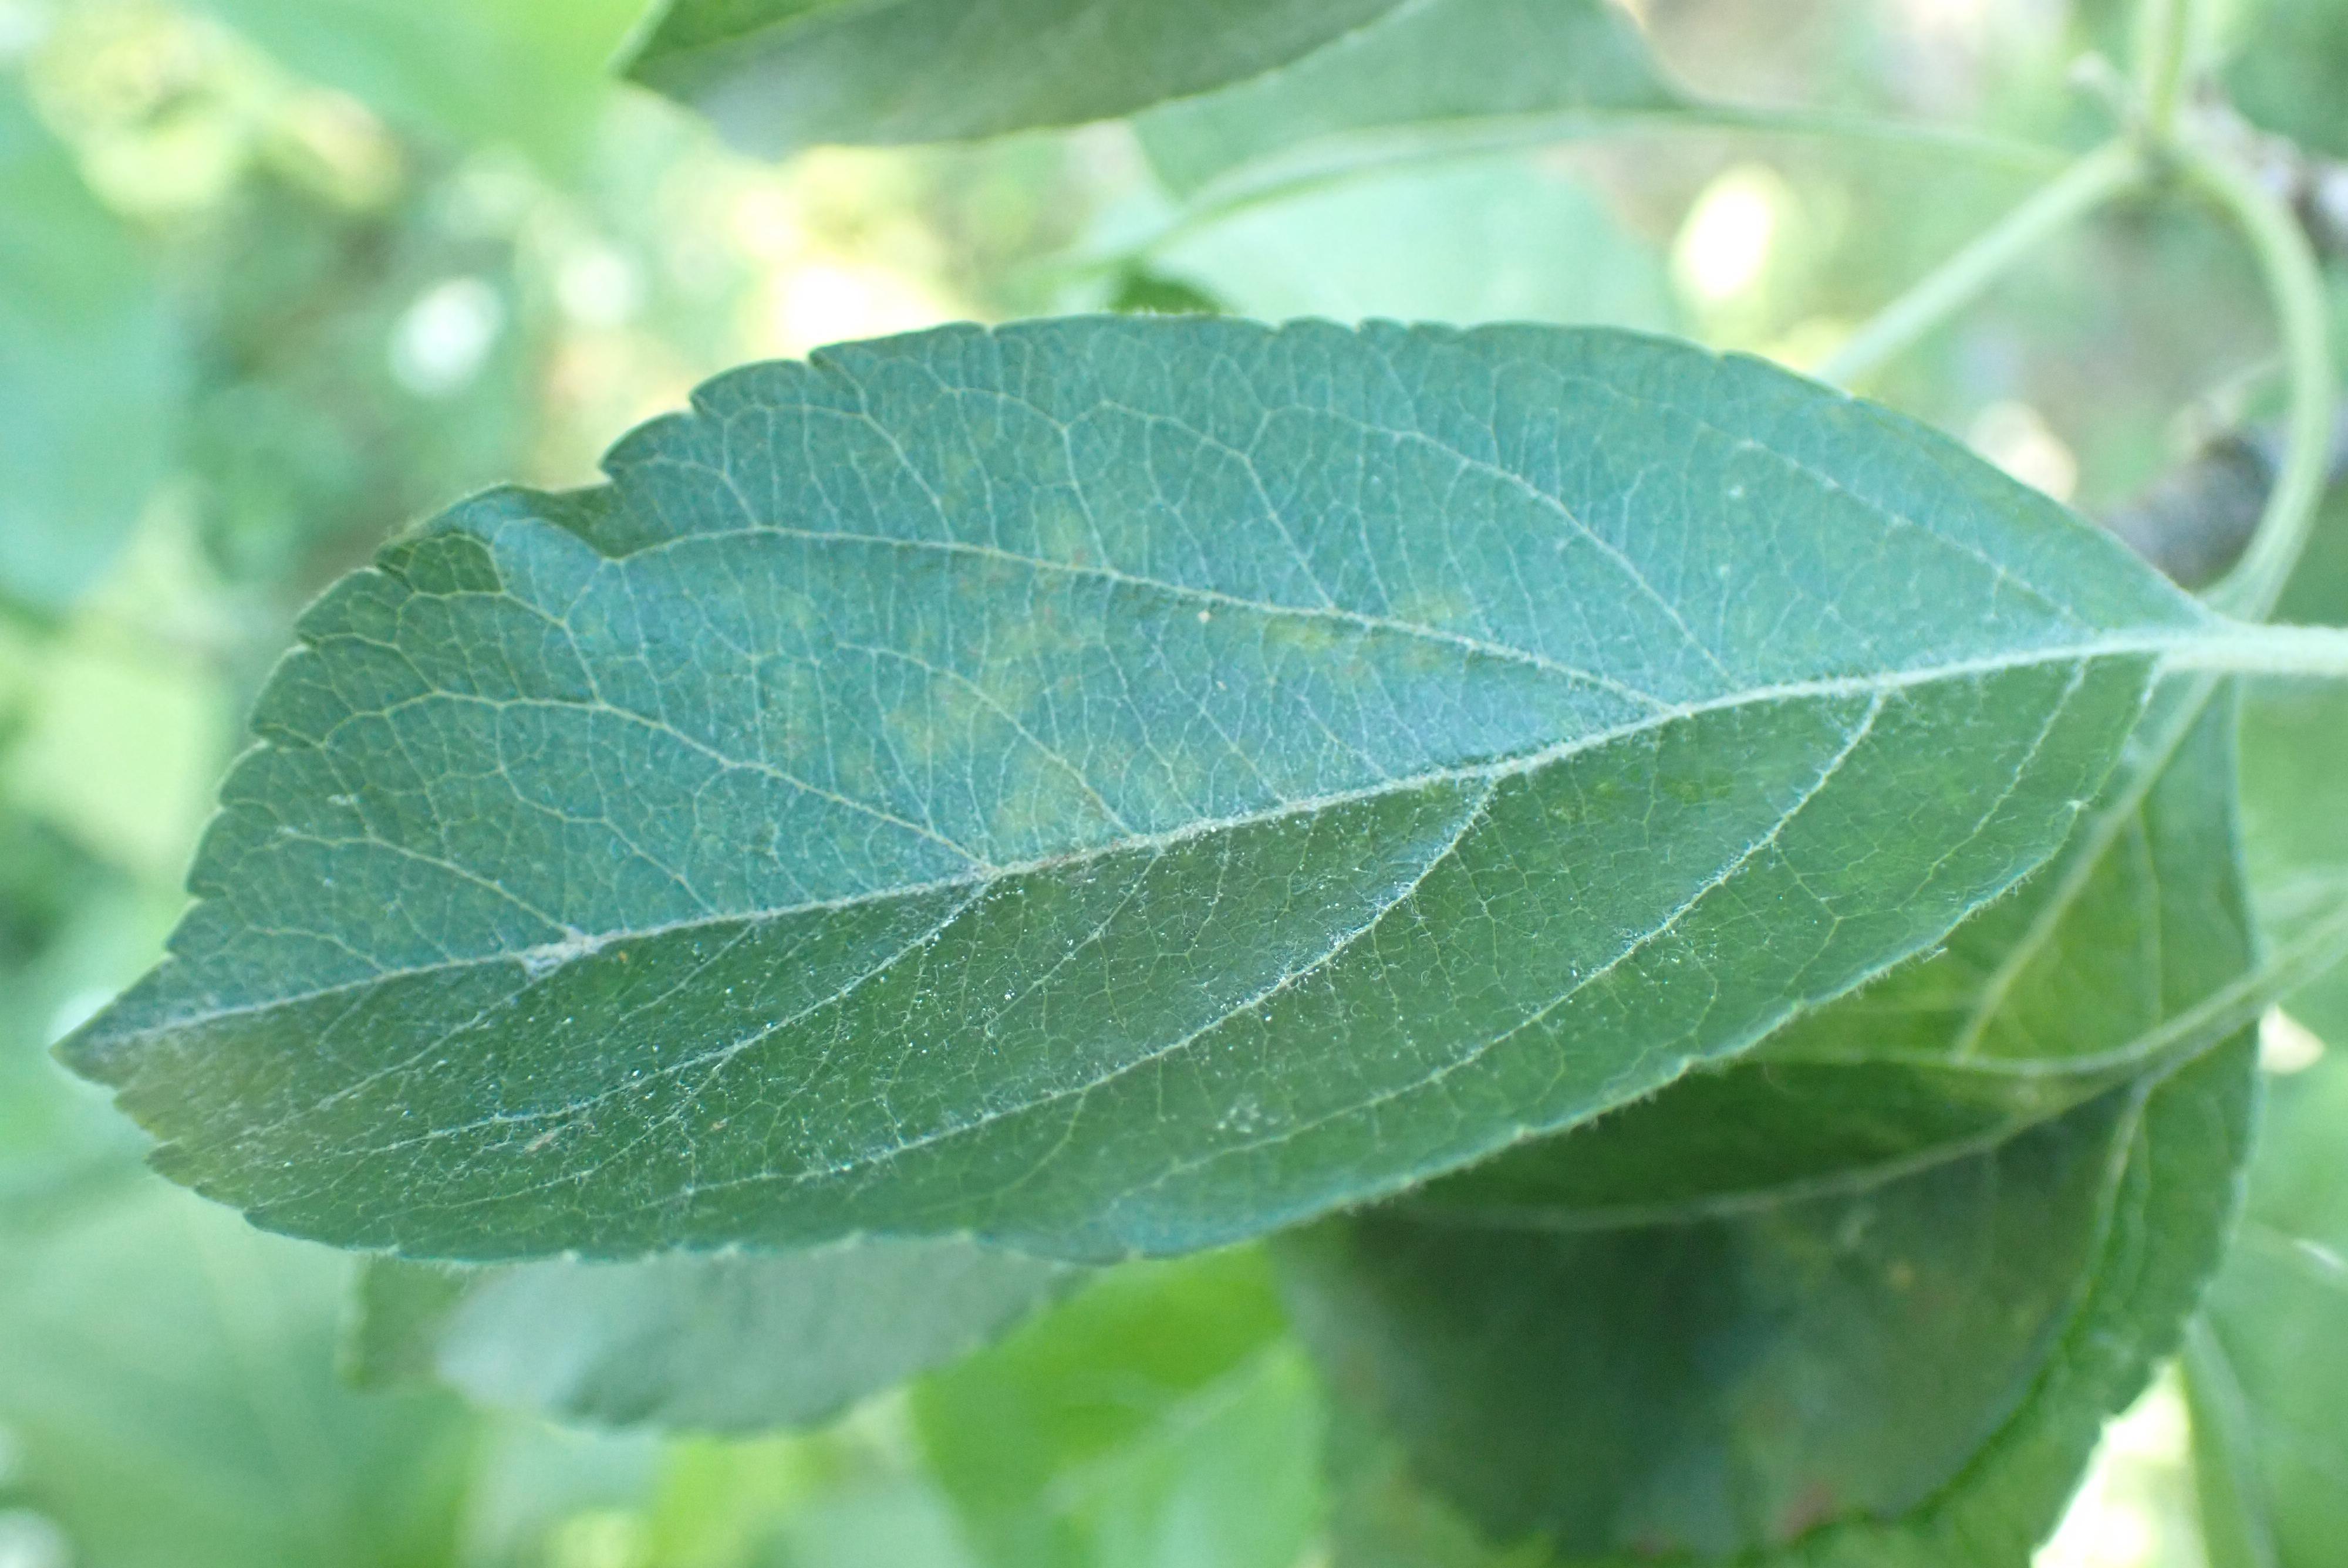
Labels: scab